Rangkiang

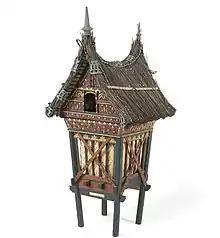
A model of a rangkiang

Other "rangkiang", known as "rangkiang kaciak" ("little granary"), is used to keep rice seedlings ("padi abuan") for agricultural purpose. This "rangkiang" used a simple gable roof instead of the elaborate Minangkabau roof form, thus it looks the simplest of all "rangkiangs".